Dogwashers

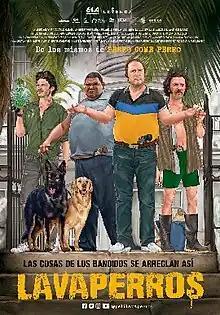
Theatrical release poster

Dogwashers (Spanish: Lavaperros) is a 2020 crime black comedy-drama film directed by Carlos Moreno and written Pilar Quintana & Antonio García. Starring Christian Tappan accompanied by Anderson Ballesteros, Jhon Álex Toro, Ulises González, Leonor López, Héctor Mauricio Mejía and Johnnie Castillo.